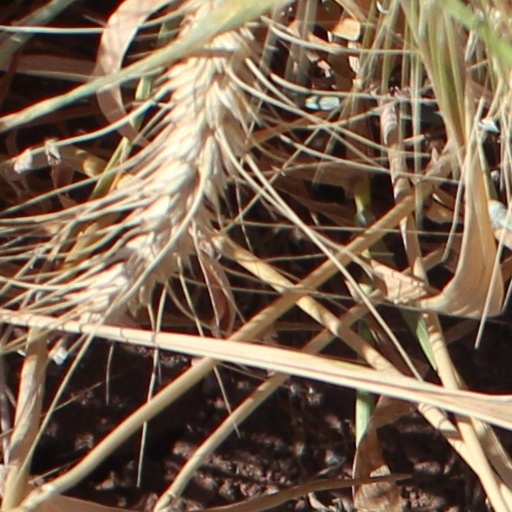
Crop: wheat